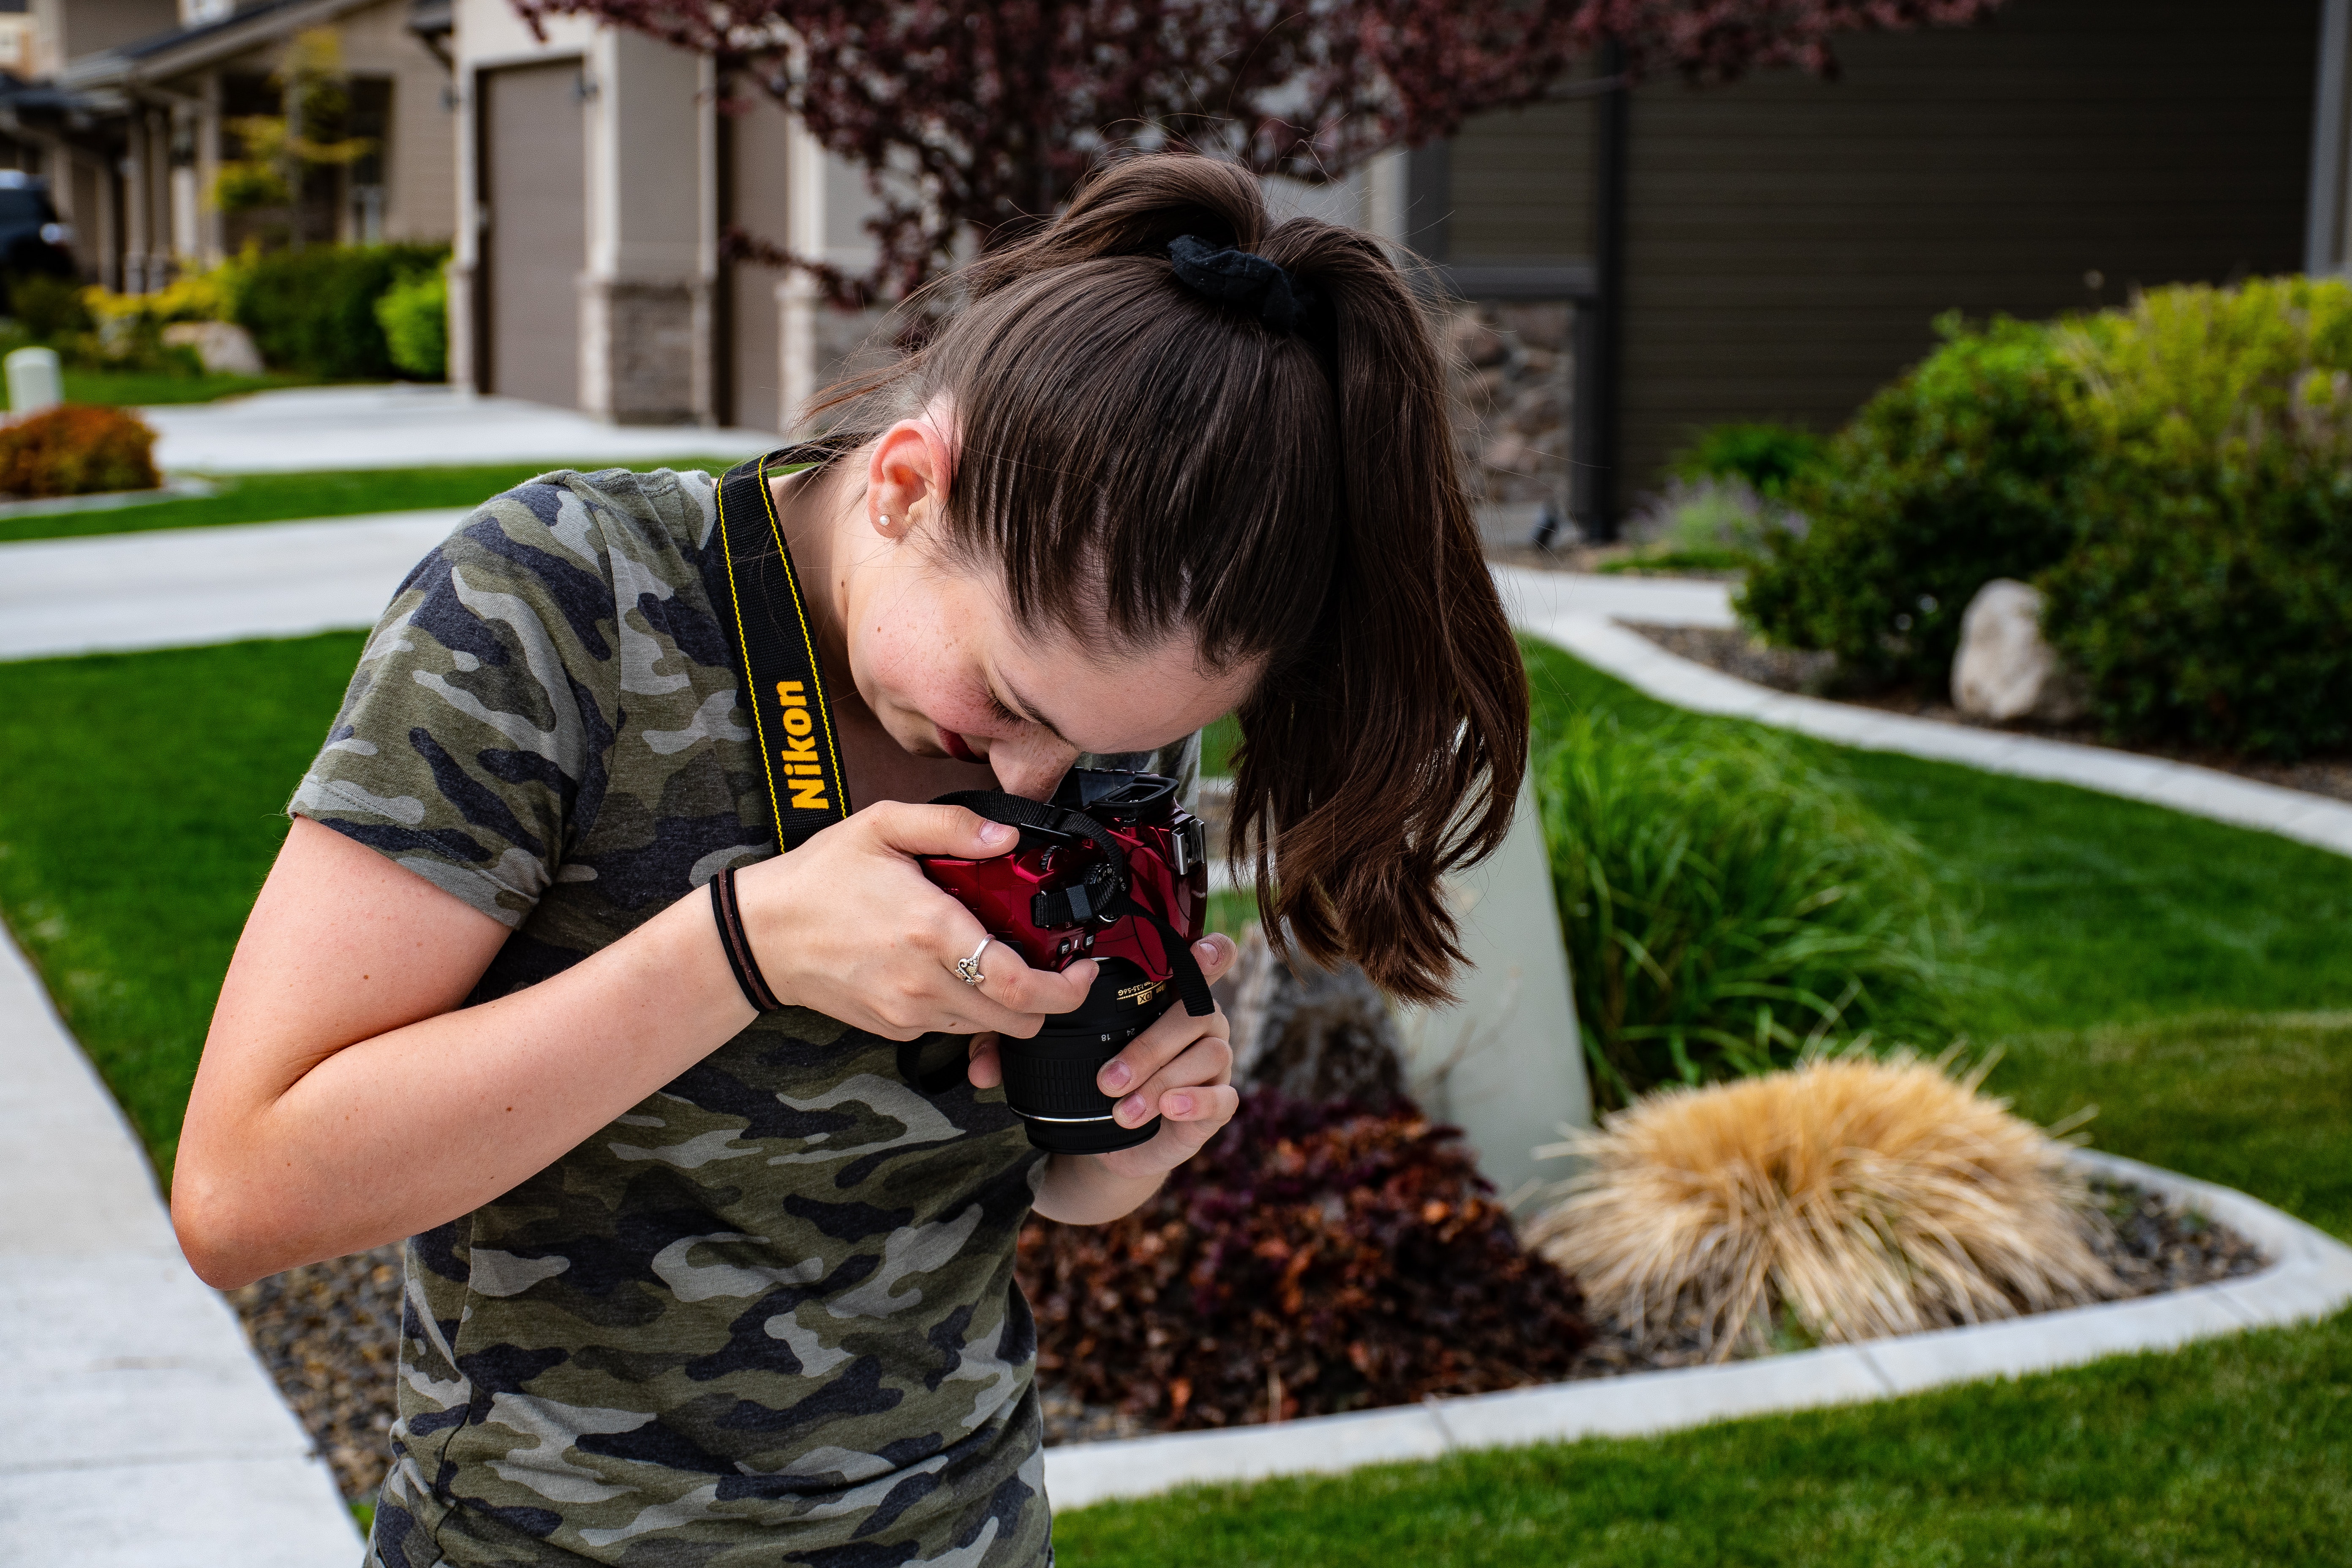
grass, dog, companion dog, canidae, lawn, tree, fur, sporting group, summer, puppy, garden, dog breed, yard, backyard, carnivore, child, toy dog